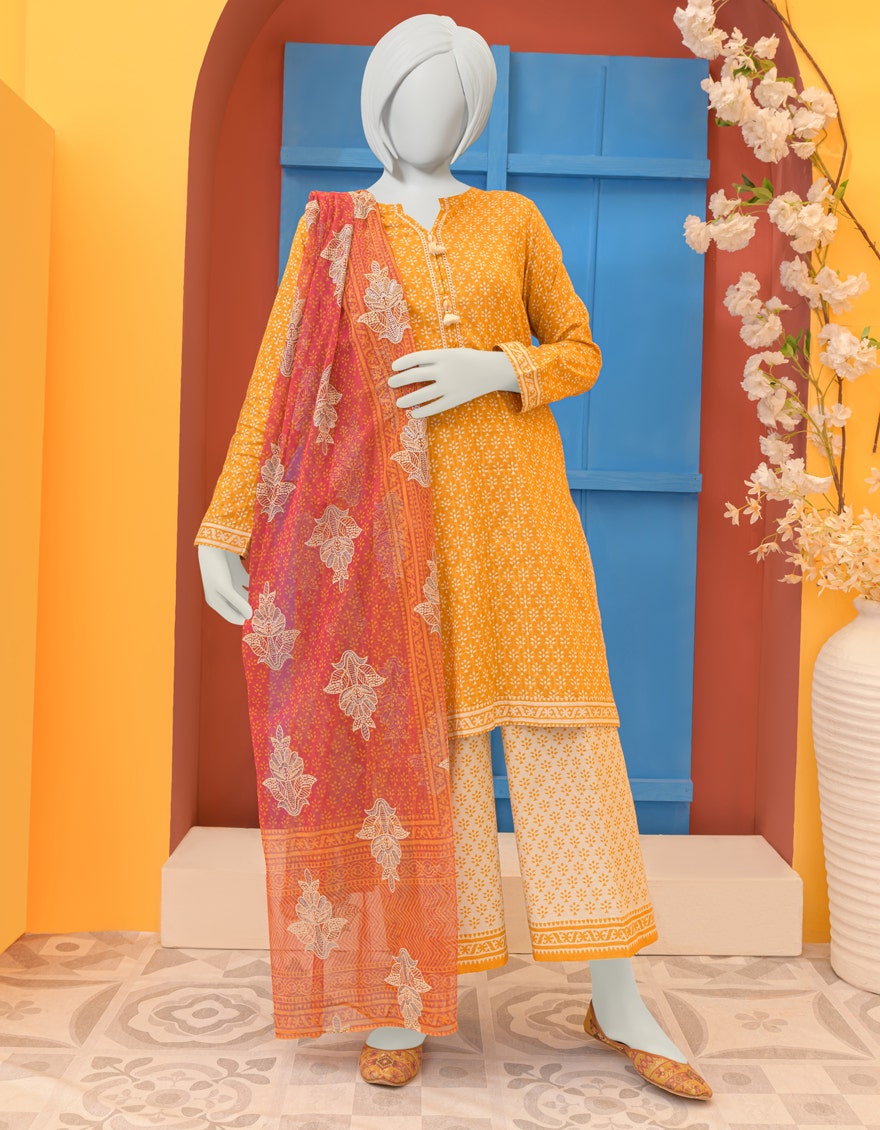
yellow multi embroidered salwar suit